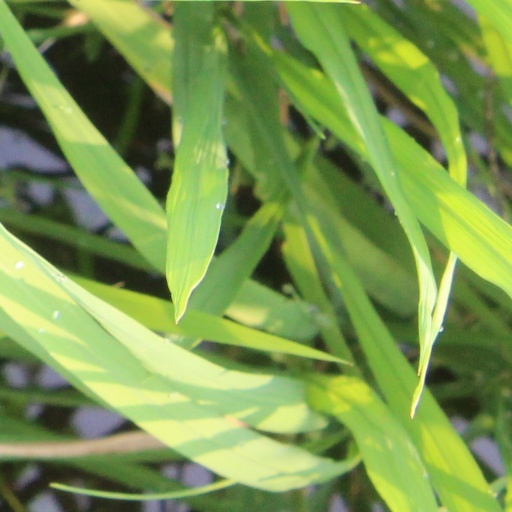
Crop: rice